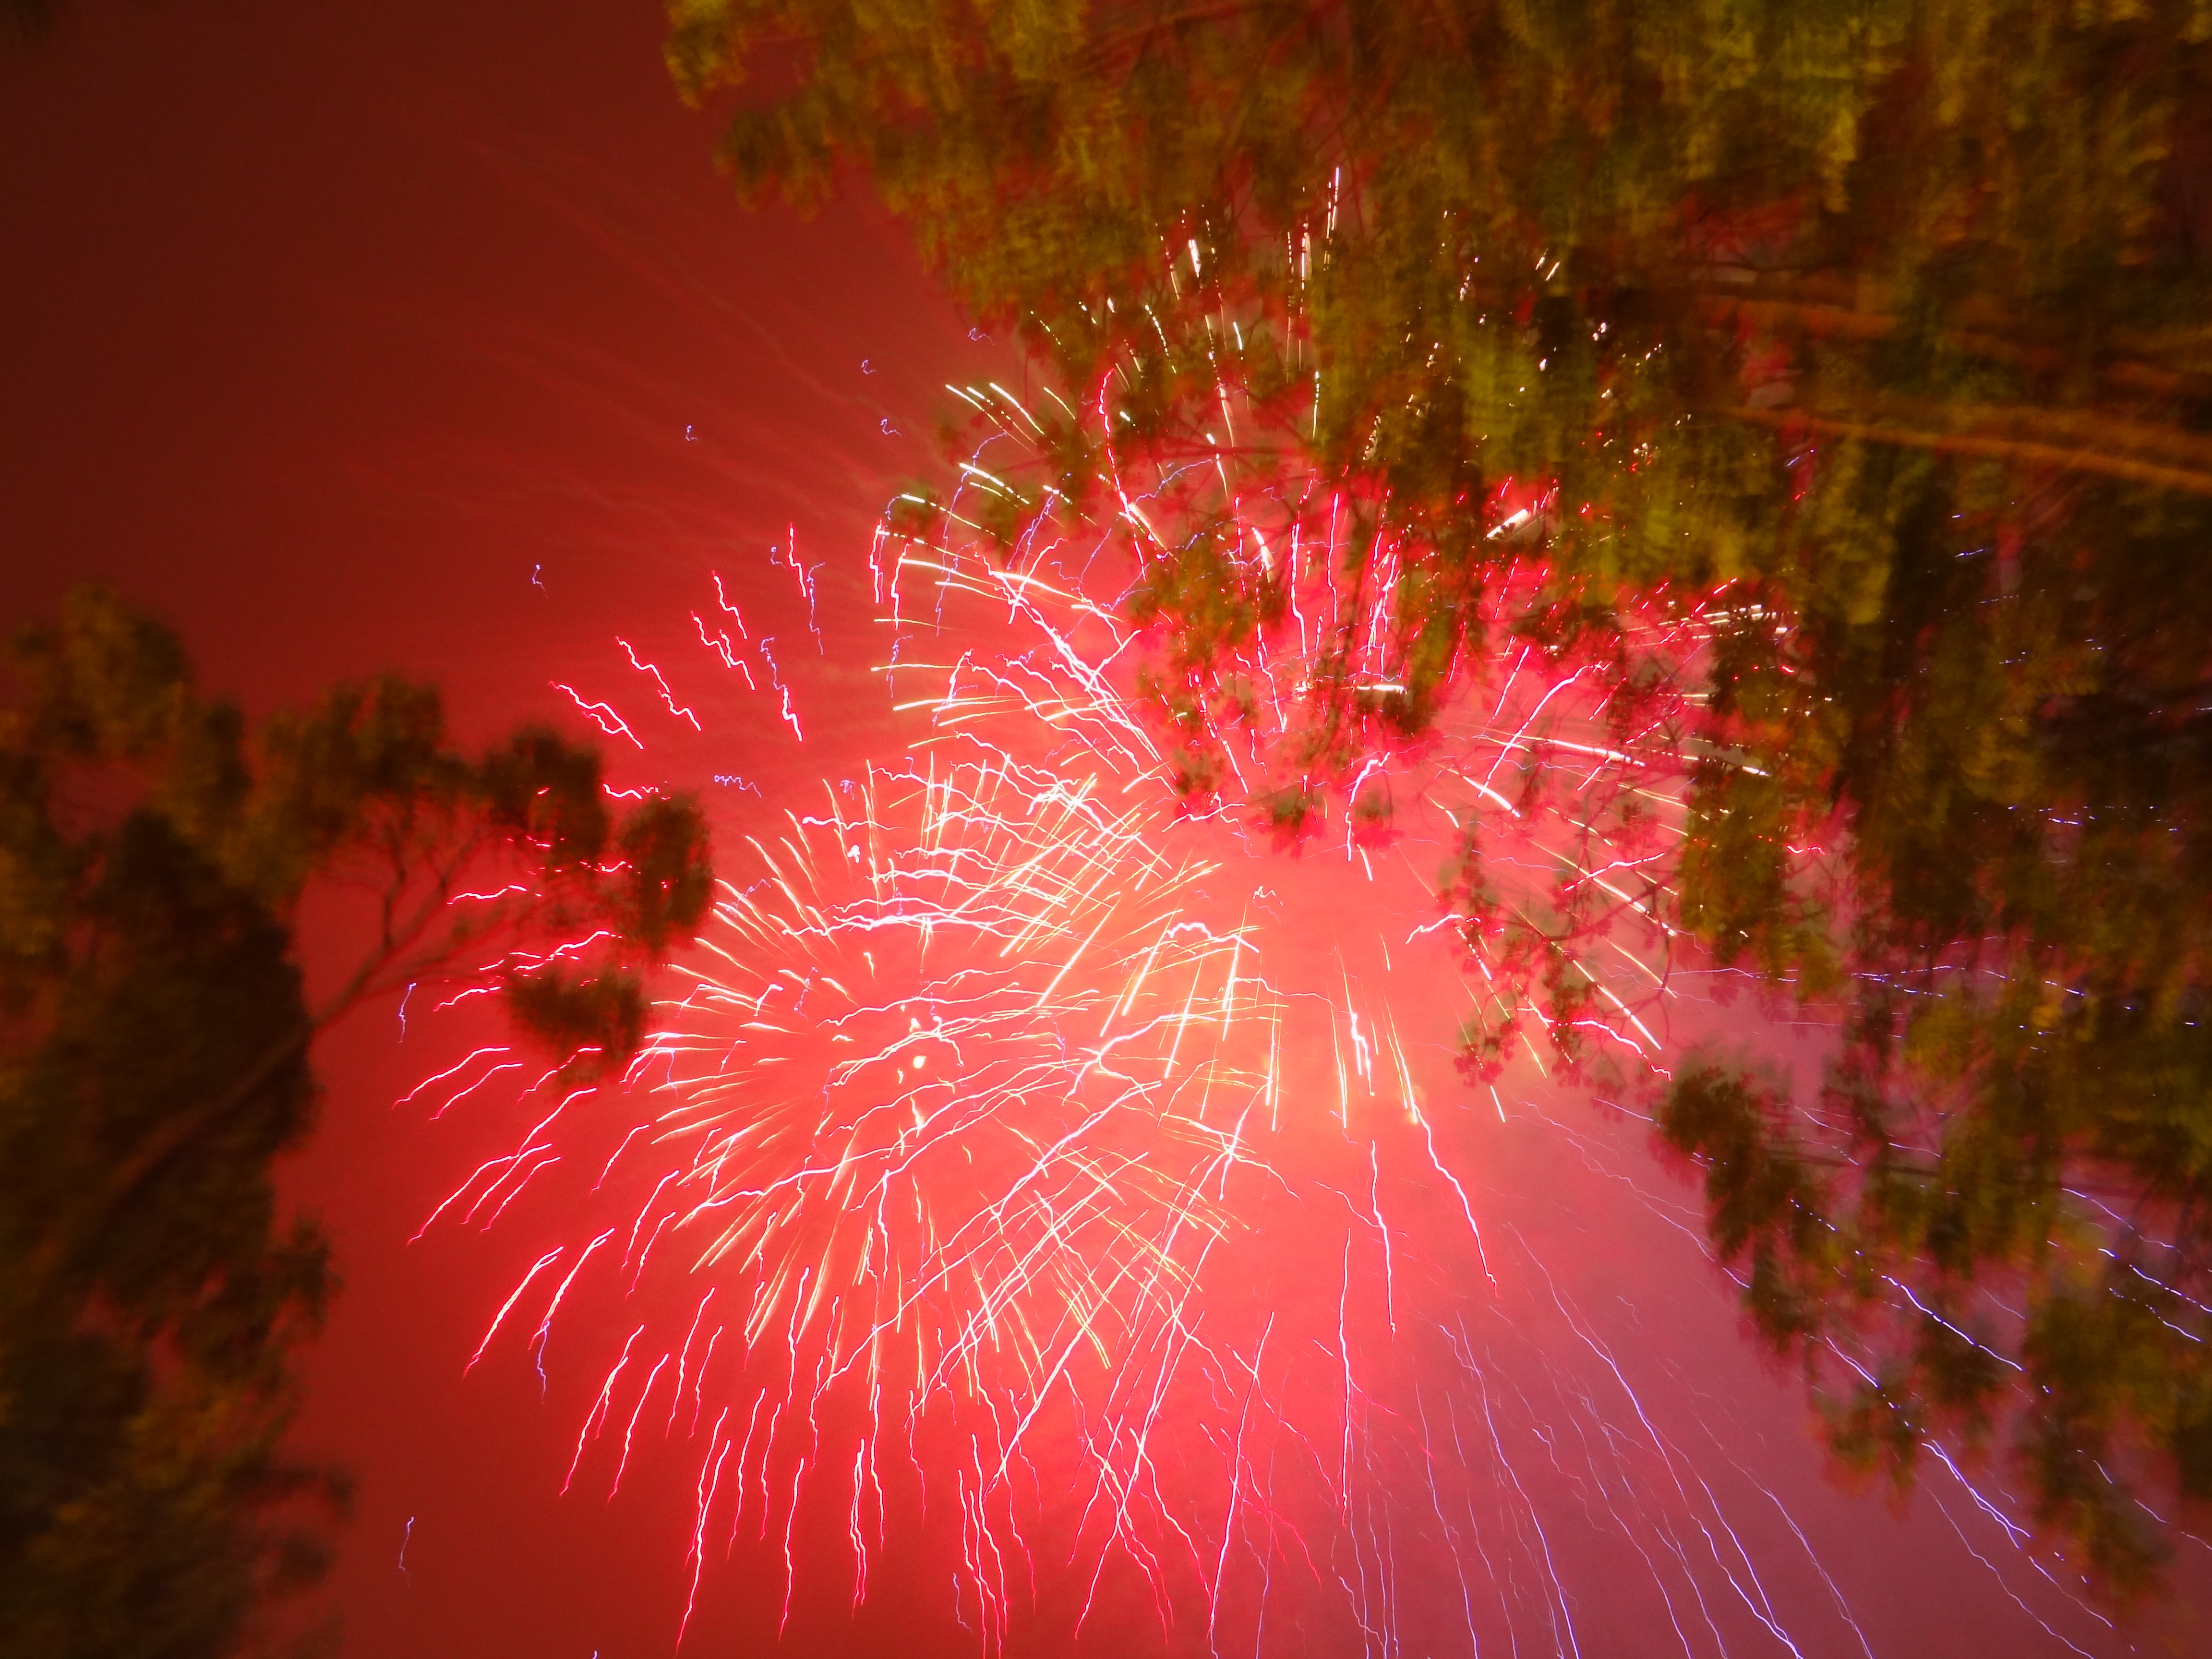
recreation, fireworks, event, outdoor recreation